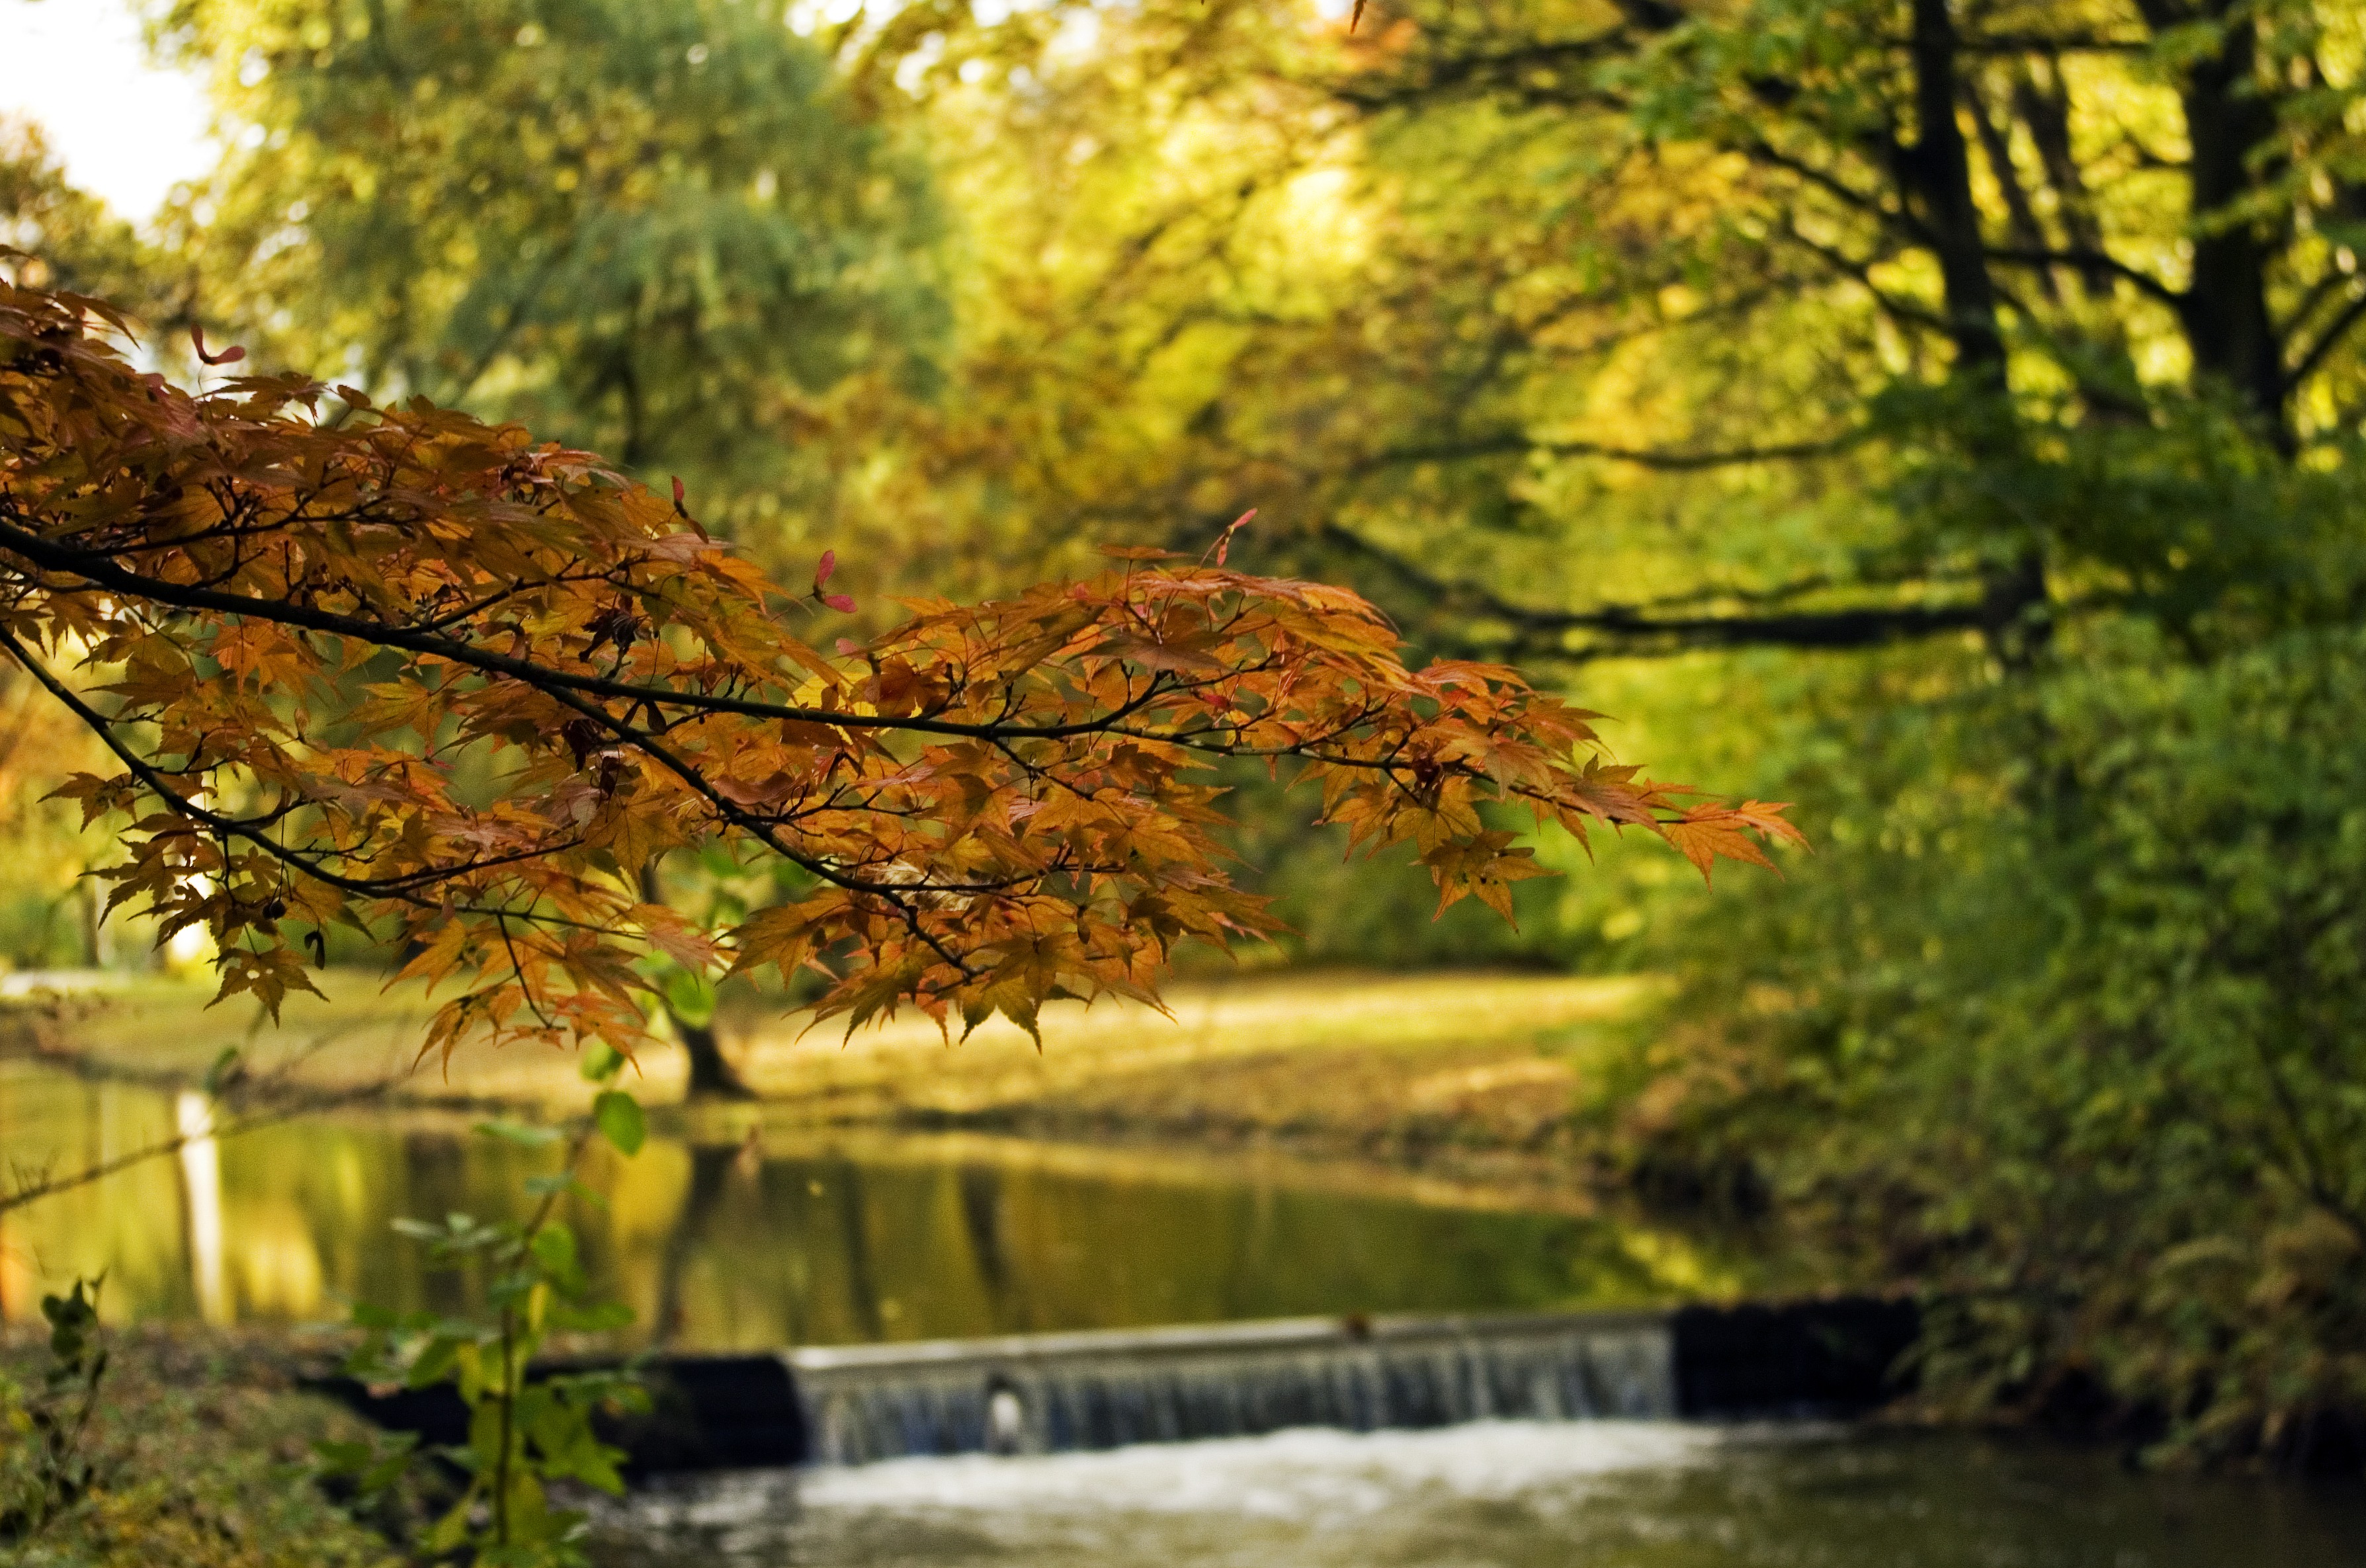
tree, water, nature, forest, branch, plant, sunlight, leaf, flower, river, pond, foliage, cascade, reflection, autumn, park, season, deciduous, torrent, woodland, woody plant